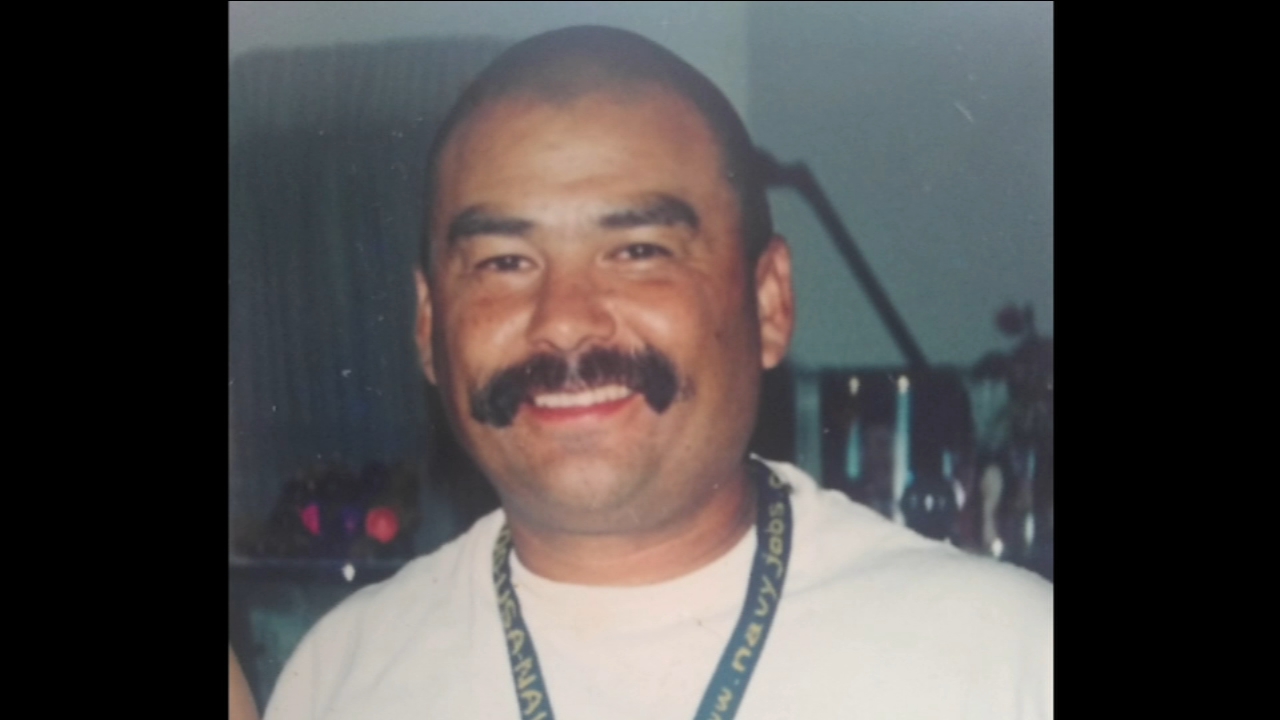
Gender: men